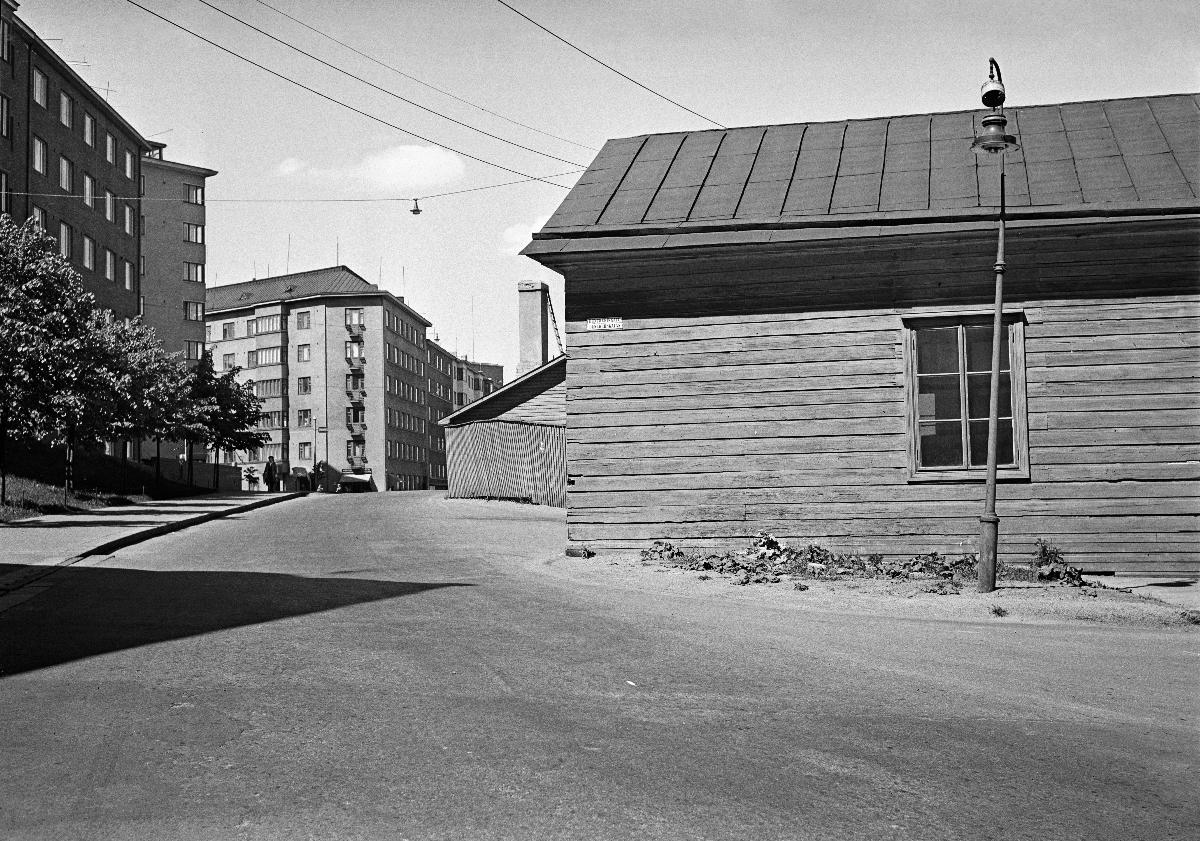
Puurakennuksia Töölönkadulla
Träbyggnader på Tölögatan; Timber buildings on Töölönkatu
sisällön kuvaus: Puurakennuksia Töölönkadulla Helsingissä kesäkuussa 1939. content description: Timber buildings on Töölönkatu in Helsinki in June 1939. innehållsbeskrivning: Träbyggnader på Tölögatan i Helsingfors i juni 1939.
Kuvaaja: Sundström, Hugo, kuvaaja
Vuosi: 1939
Paikka: Suomi, Uusimaa, Helsinki, Töölö Helsinki
Aiheet: HBL; puurakennukset; rakennukset; kadut; wooden buildings; buildings; streets; architecture; timber buildings; träbyggnader; byggnader; gator; arkitektur; trähus